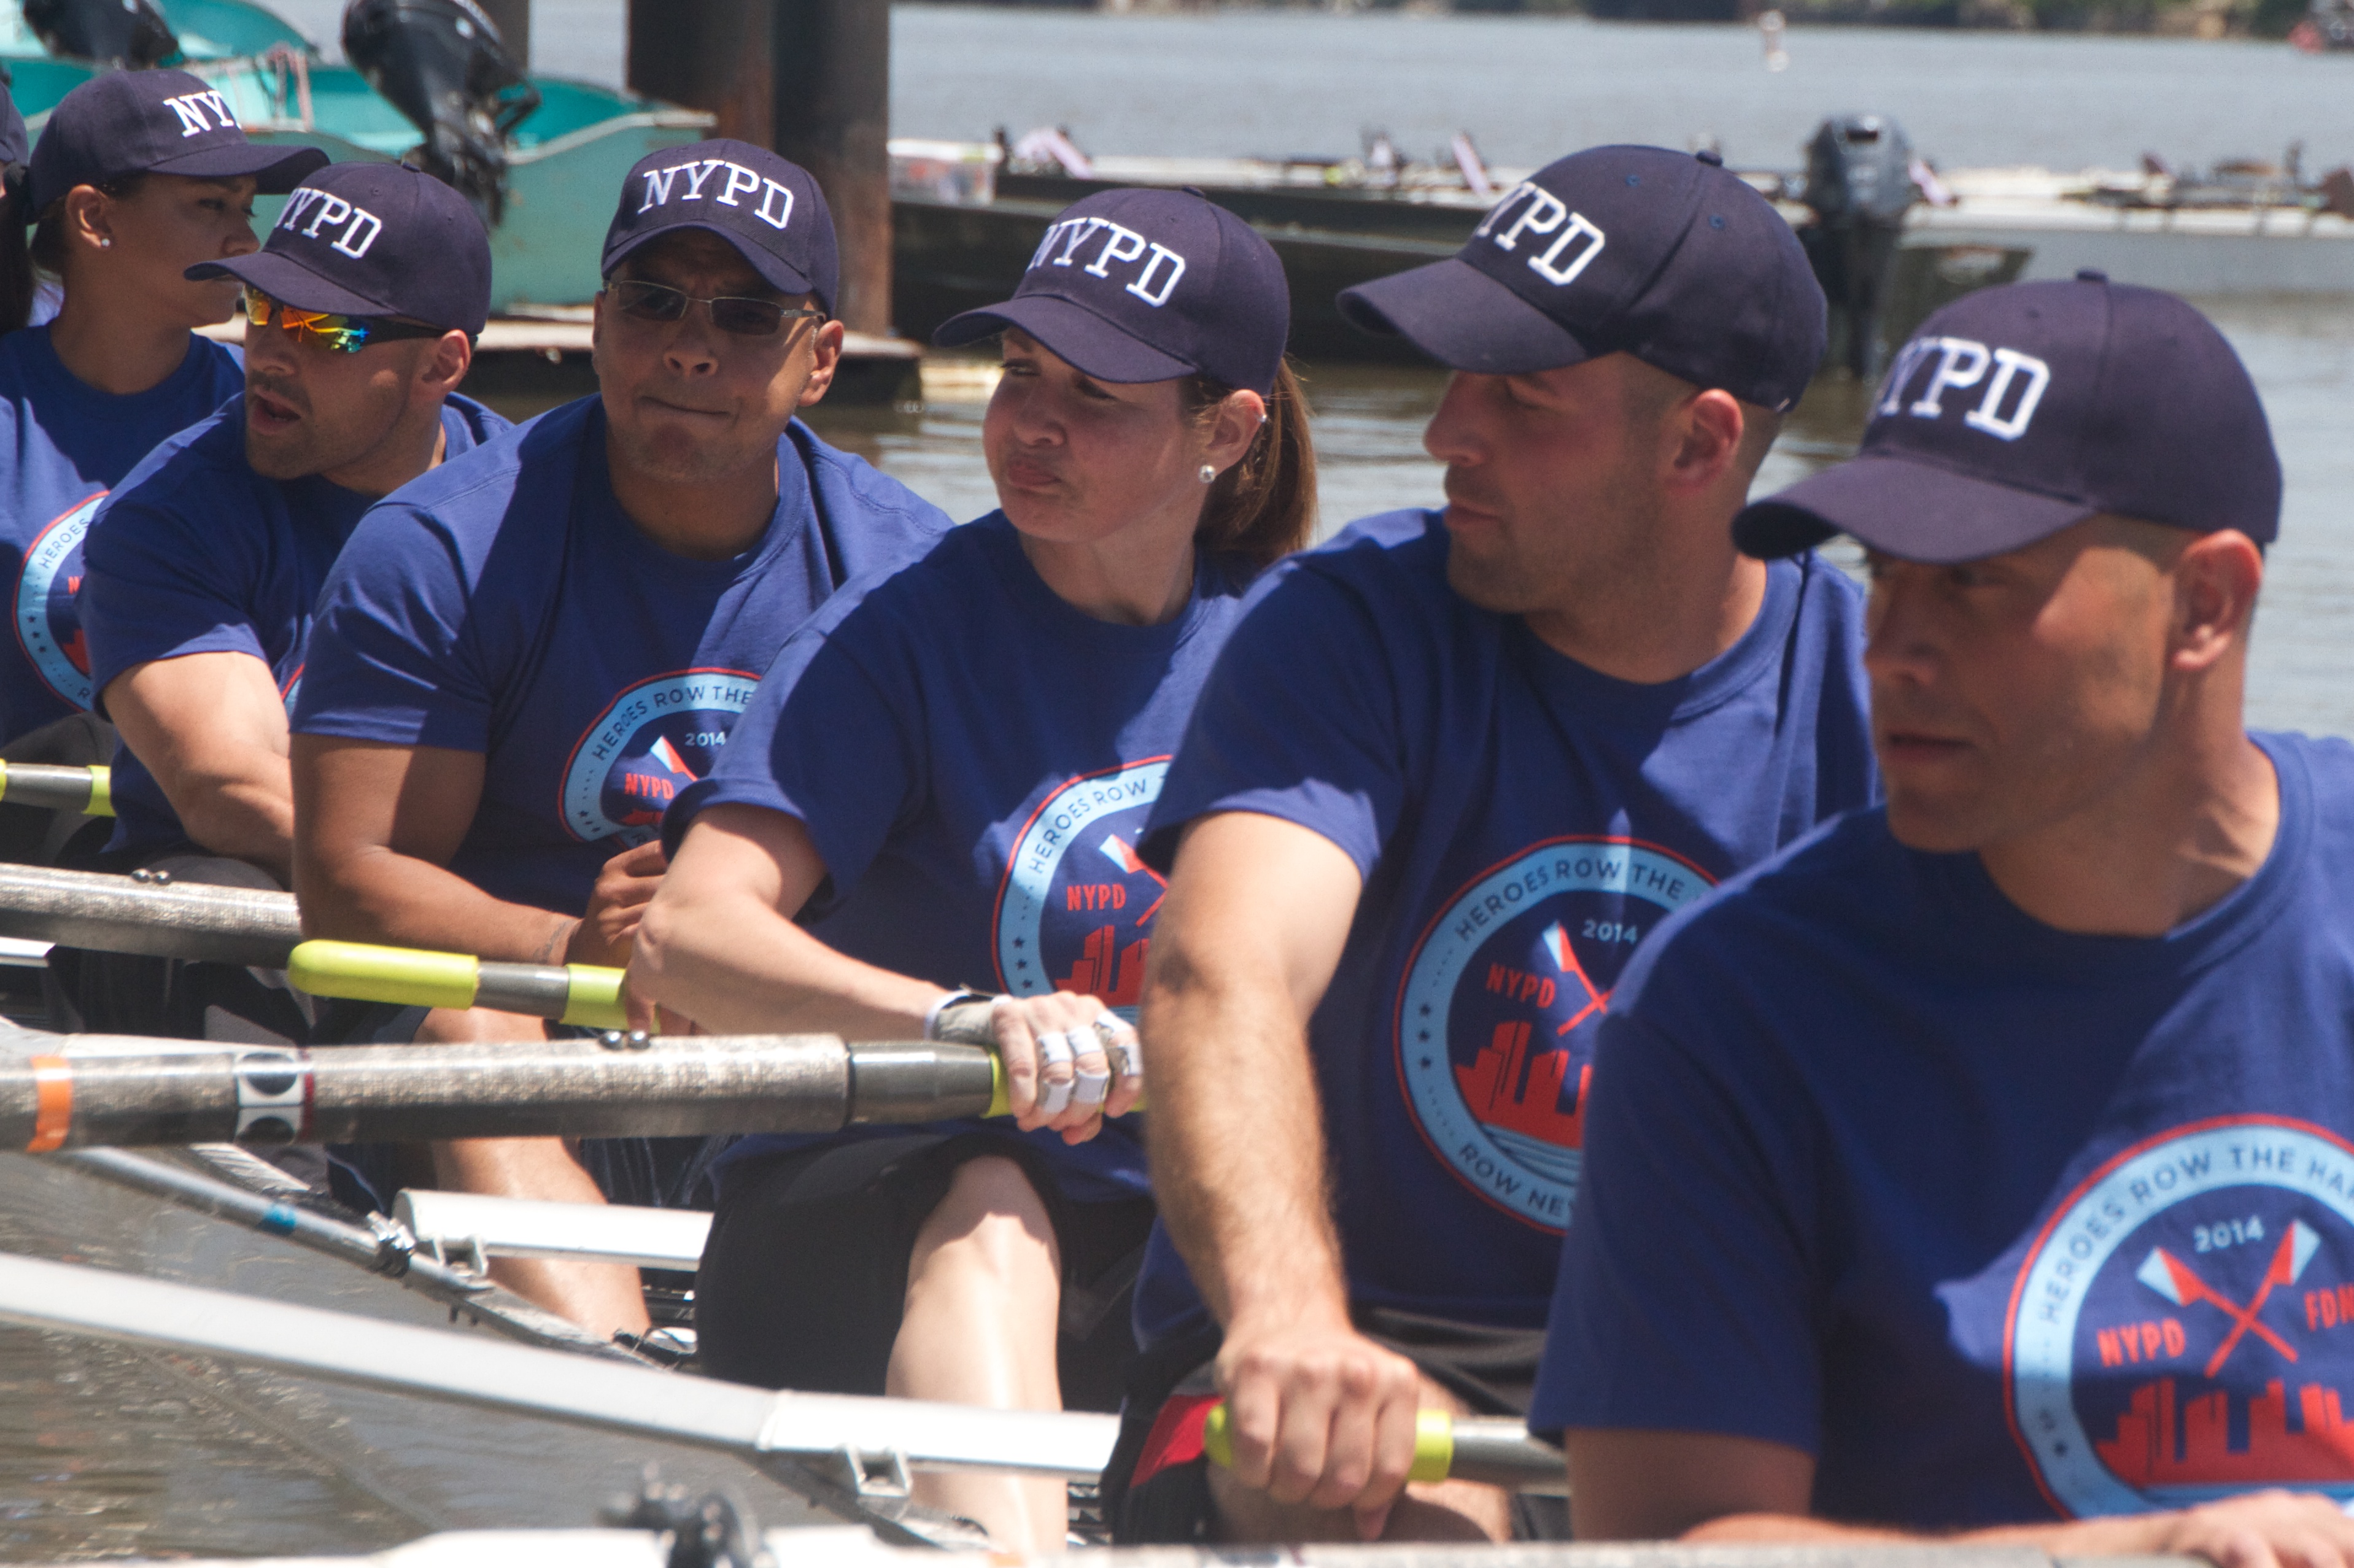
team, sports, boating, rowing, rownewyork